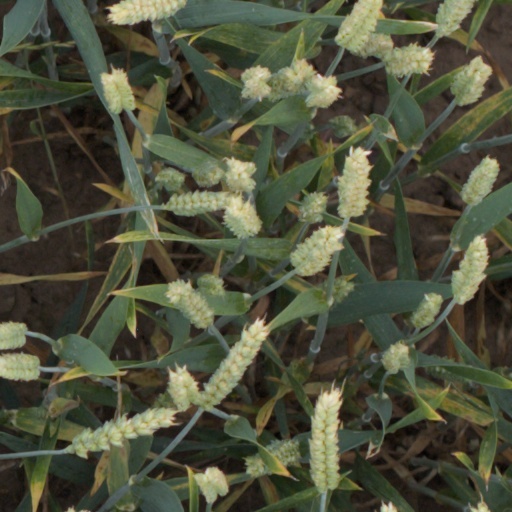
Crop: wheat